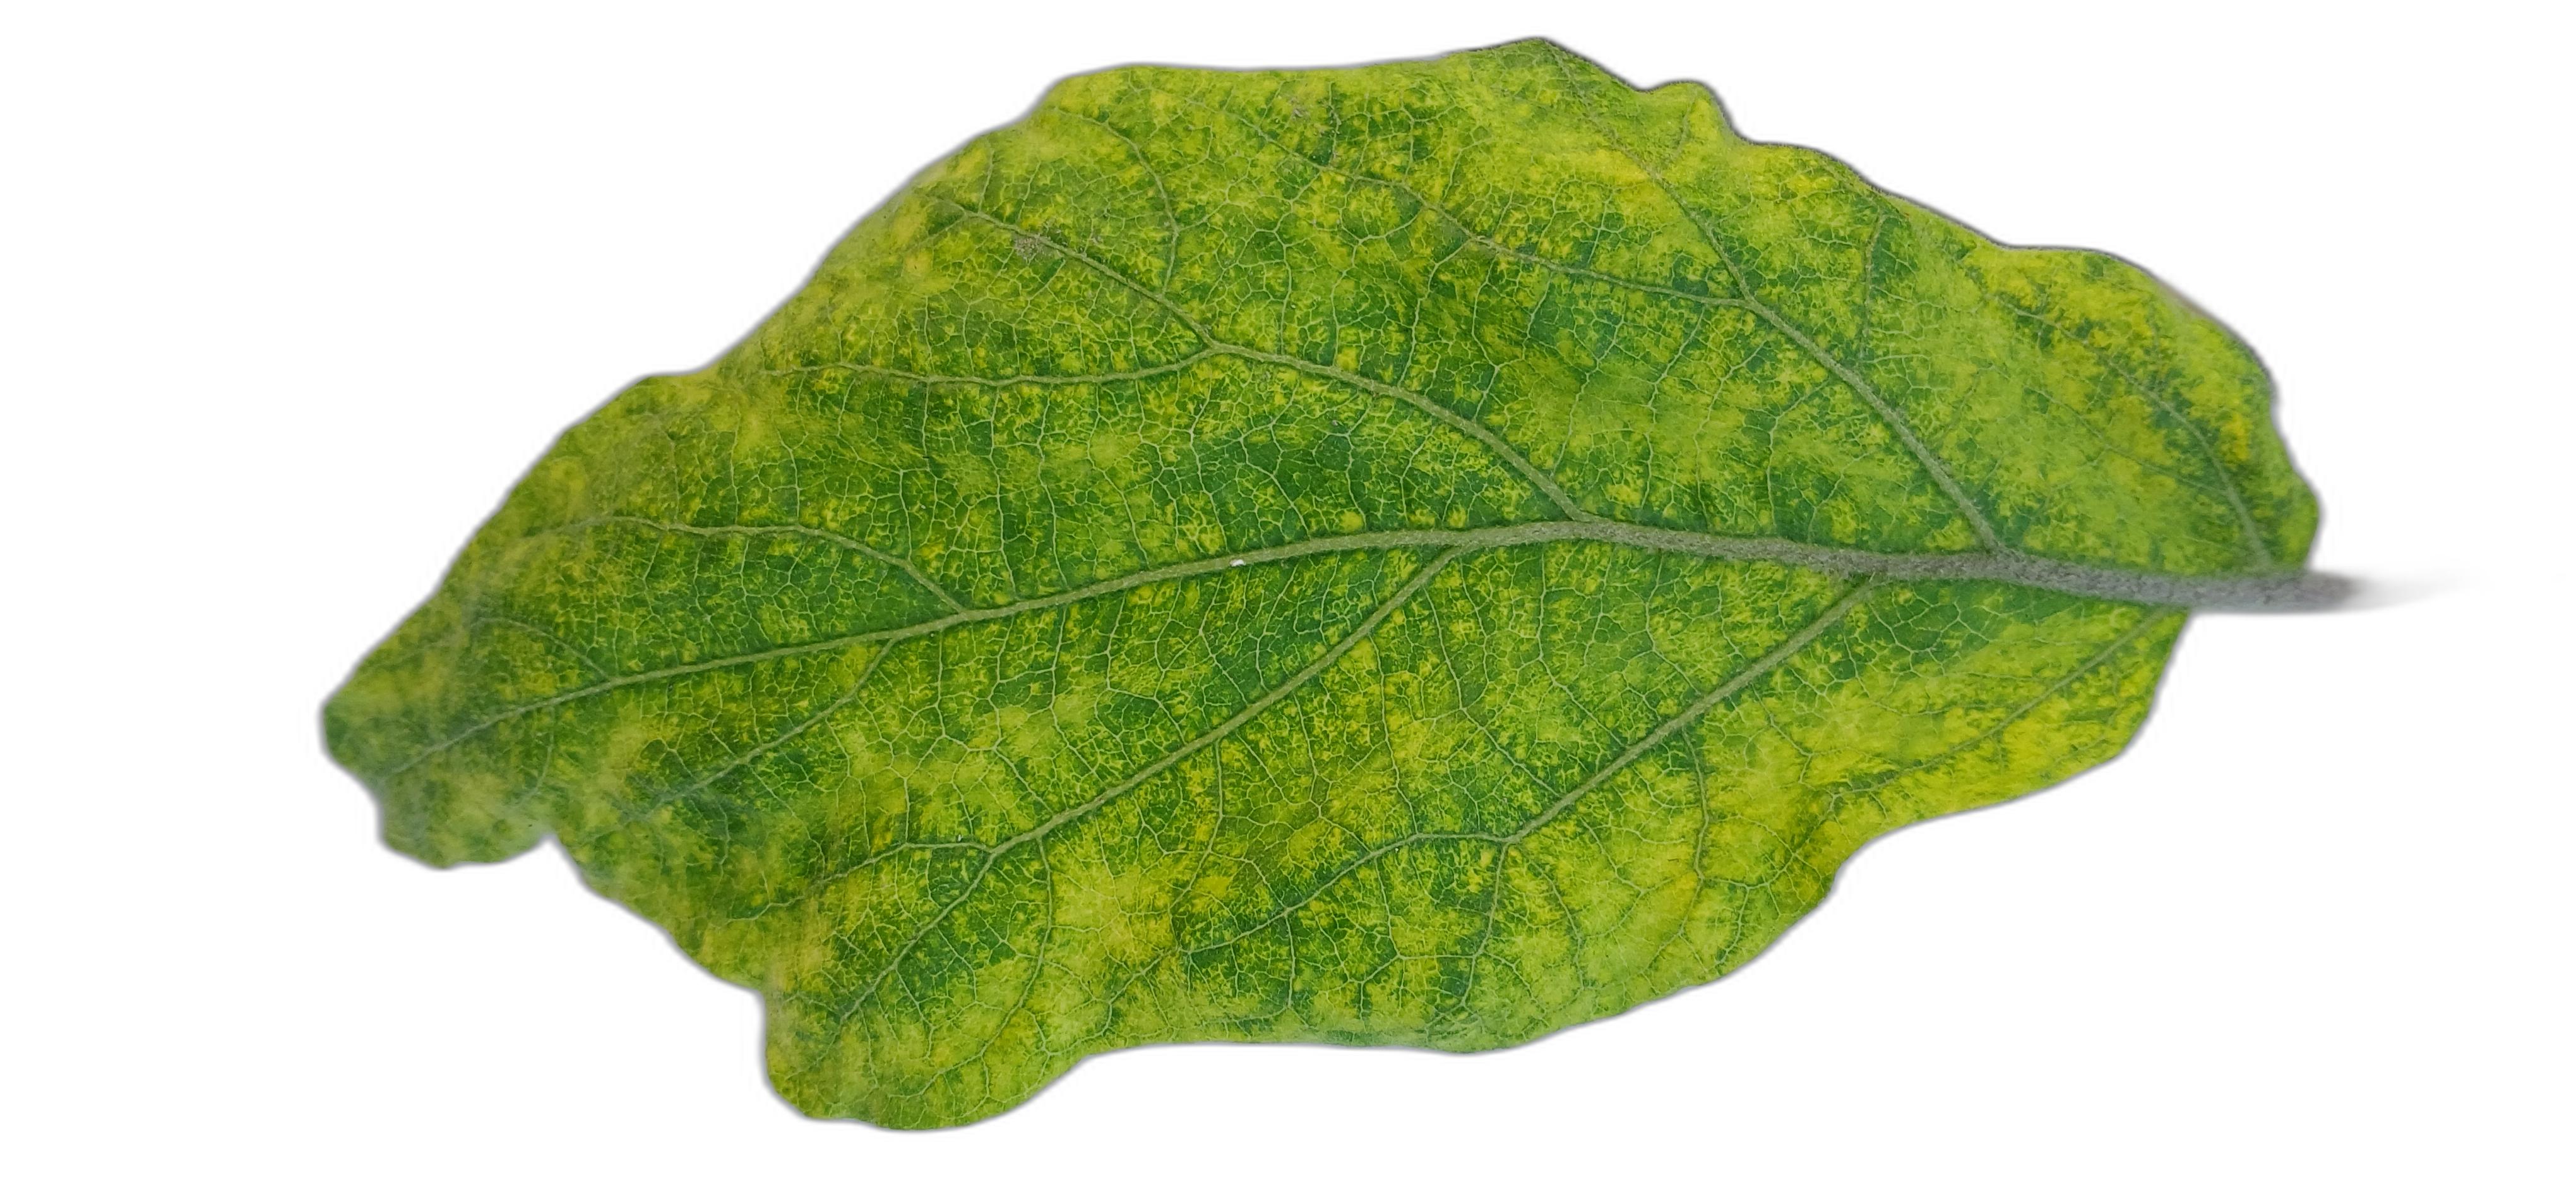
Label: Mosaic Virus Disease